Monarchy of Canada and the Indigenous peoples of Canada

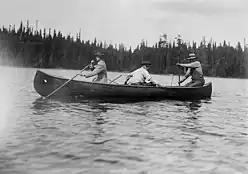
Prince Edward, Prince of Wales, with two Ojibwe guides canoe on the Nipigon River, in Ontario

In 1870, Britain transferred what remained of Rupert's Land from the Hudson's Bay Company to Canada and colonial settlement expanded westward. More treaties were signed between 1871 and 1921, wherein the Crown brokered land exchanges that granted the Indigenous societies reserves and other compensation, such as livestock, ammunition, education, health care, and certain rights to hunt and fish. The treaties did not ensure peace: as evidenced by the North-West Rebellion of 1885, sparked by Métis people's concerns over their survival and discontent on the part of Cree people over unfairness in the treaties signed with Queen Victoria.